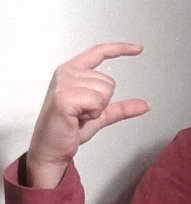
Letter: dal